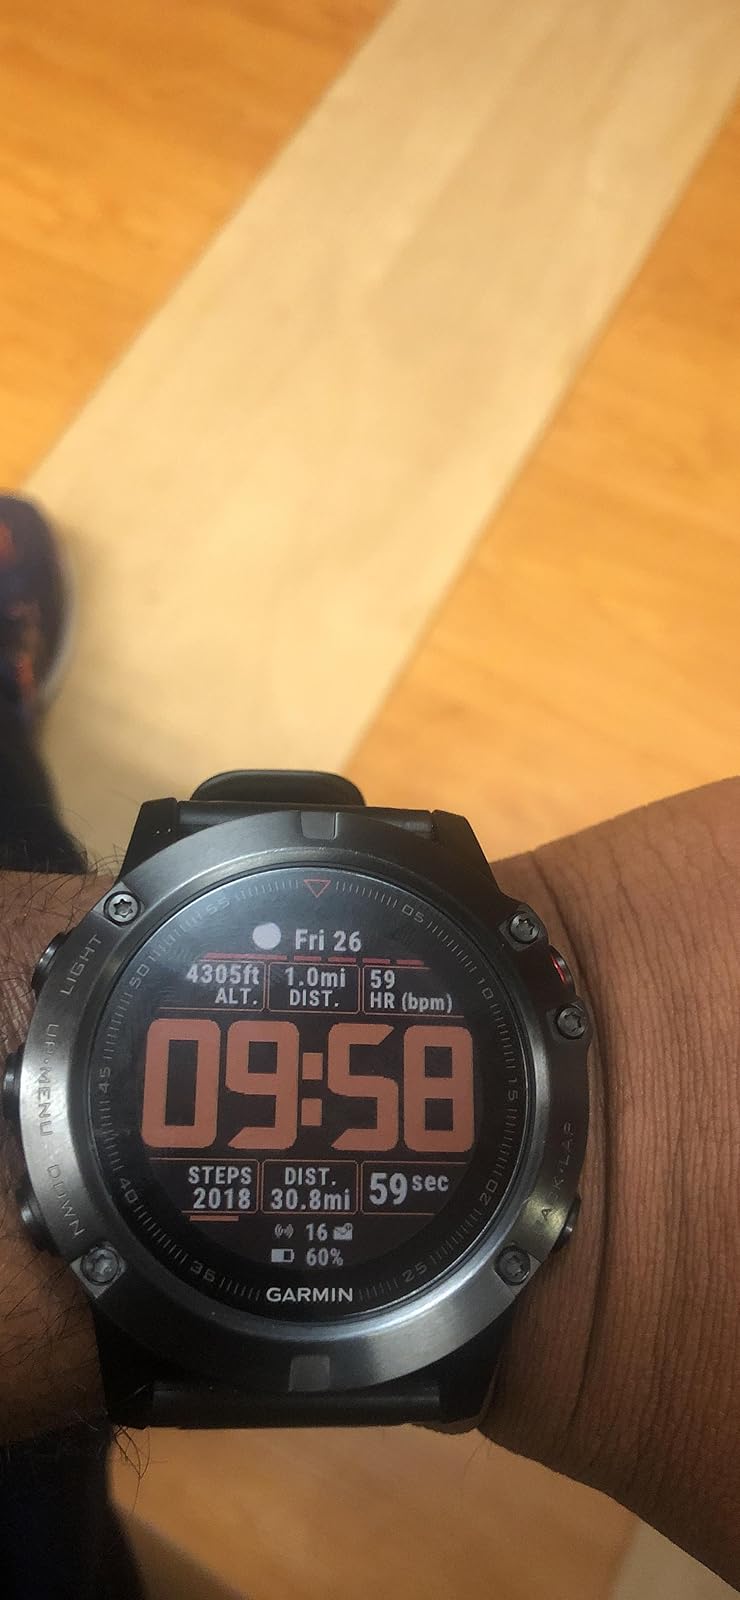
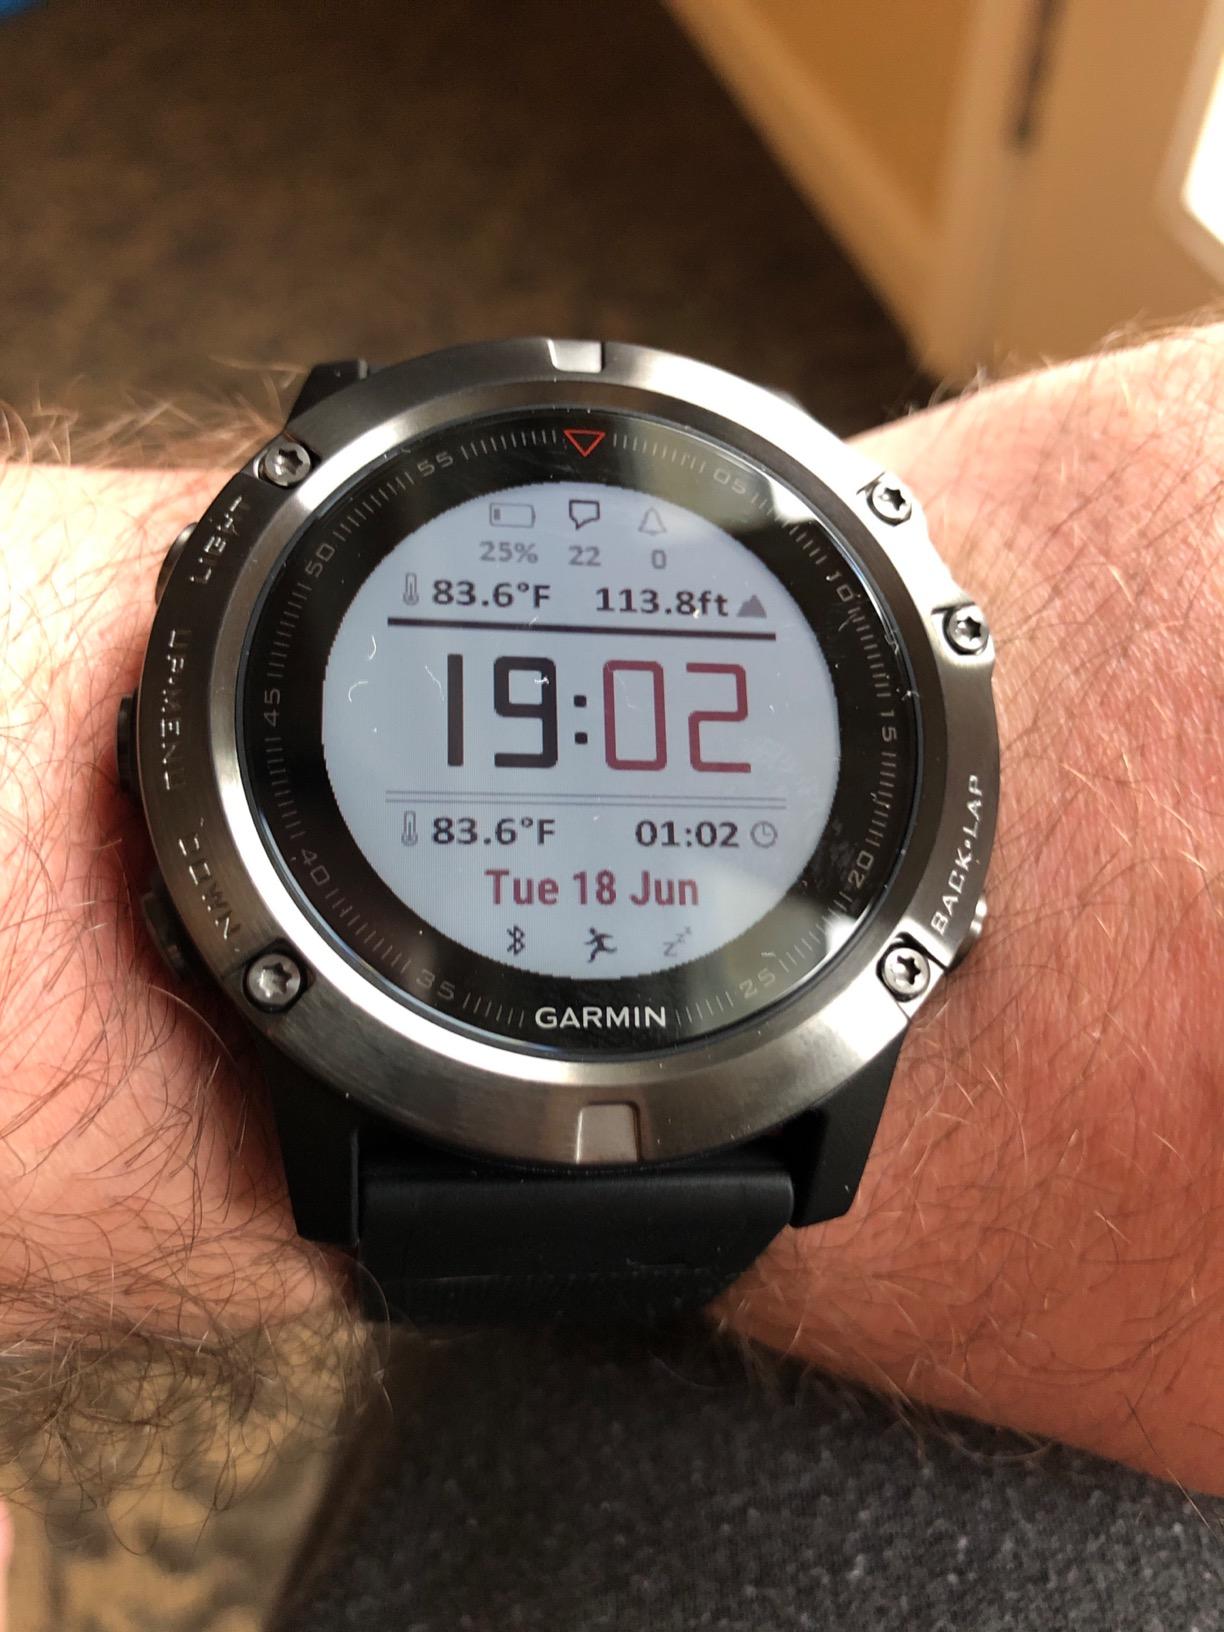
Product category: smartwatch
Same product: yes